Tigers of the Sea

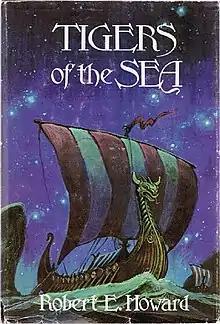
Cover of the first edition

Tigers of the Sea is a collection of fantasy short stories by Robert E. Howard about the pirate Cormac Mac Art, a Gael who joins a band of Danish Vikings during the reign of King Arthur. (Historically, Cormac Mac Art is the name of a famous High King of Ireland, but among the many legends told of him there is no reference to him having been a pirate.)